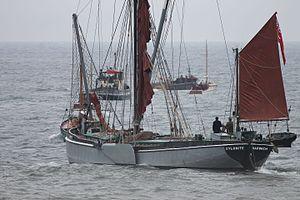
La barge Xylonite, à Dunkerque, pendant le tournage du film ""Dunkirk"" de Christopher Nolan."
Dunkerque est un film de guerre américano-britannico-franco-néerlandais écrit et réalisé par Christopher Nolan, sorti en 2017. Il traite de l'opération Dynamo, qui permet le rembarquement des troupes britanniques coincées dans la poche de Dunkerque, à la fin de la campagne de France.